Ouroux-en-Morvan

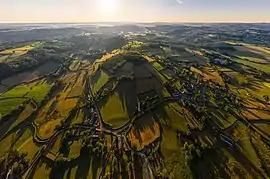
Aerial view of Ouroux-en-Morvan

Ouroux-en-Morvan (Burgundian: "Orrou") or simply Ouroux is a rural commune in the Nièvre department in the Bourgogne-Franche-Comté region in central France. In 2021, it had a population of 599.